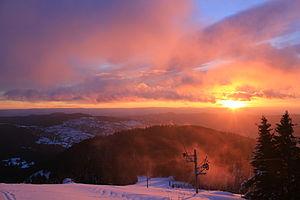
Levé de soleil sur la station de ski Le Tanet, dans le Massif des Vosges, à 1280m d'altitude en l'année 2010.
Le Tanet est une montagne de la crête vosgienne culminant à 1 292 m. Elle a donné son nom à une petite station de ski accrochée à son flanc alsacien.